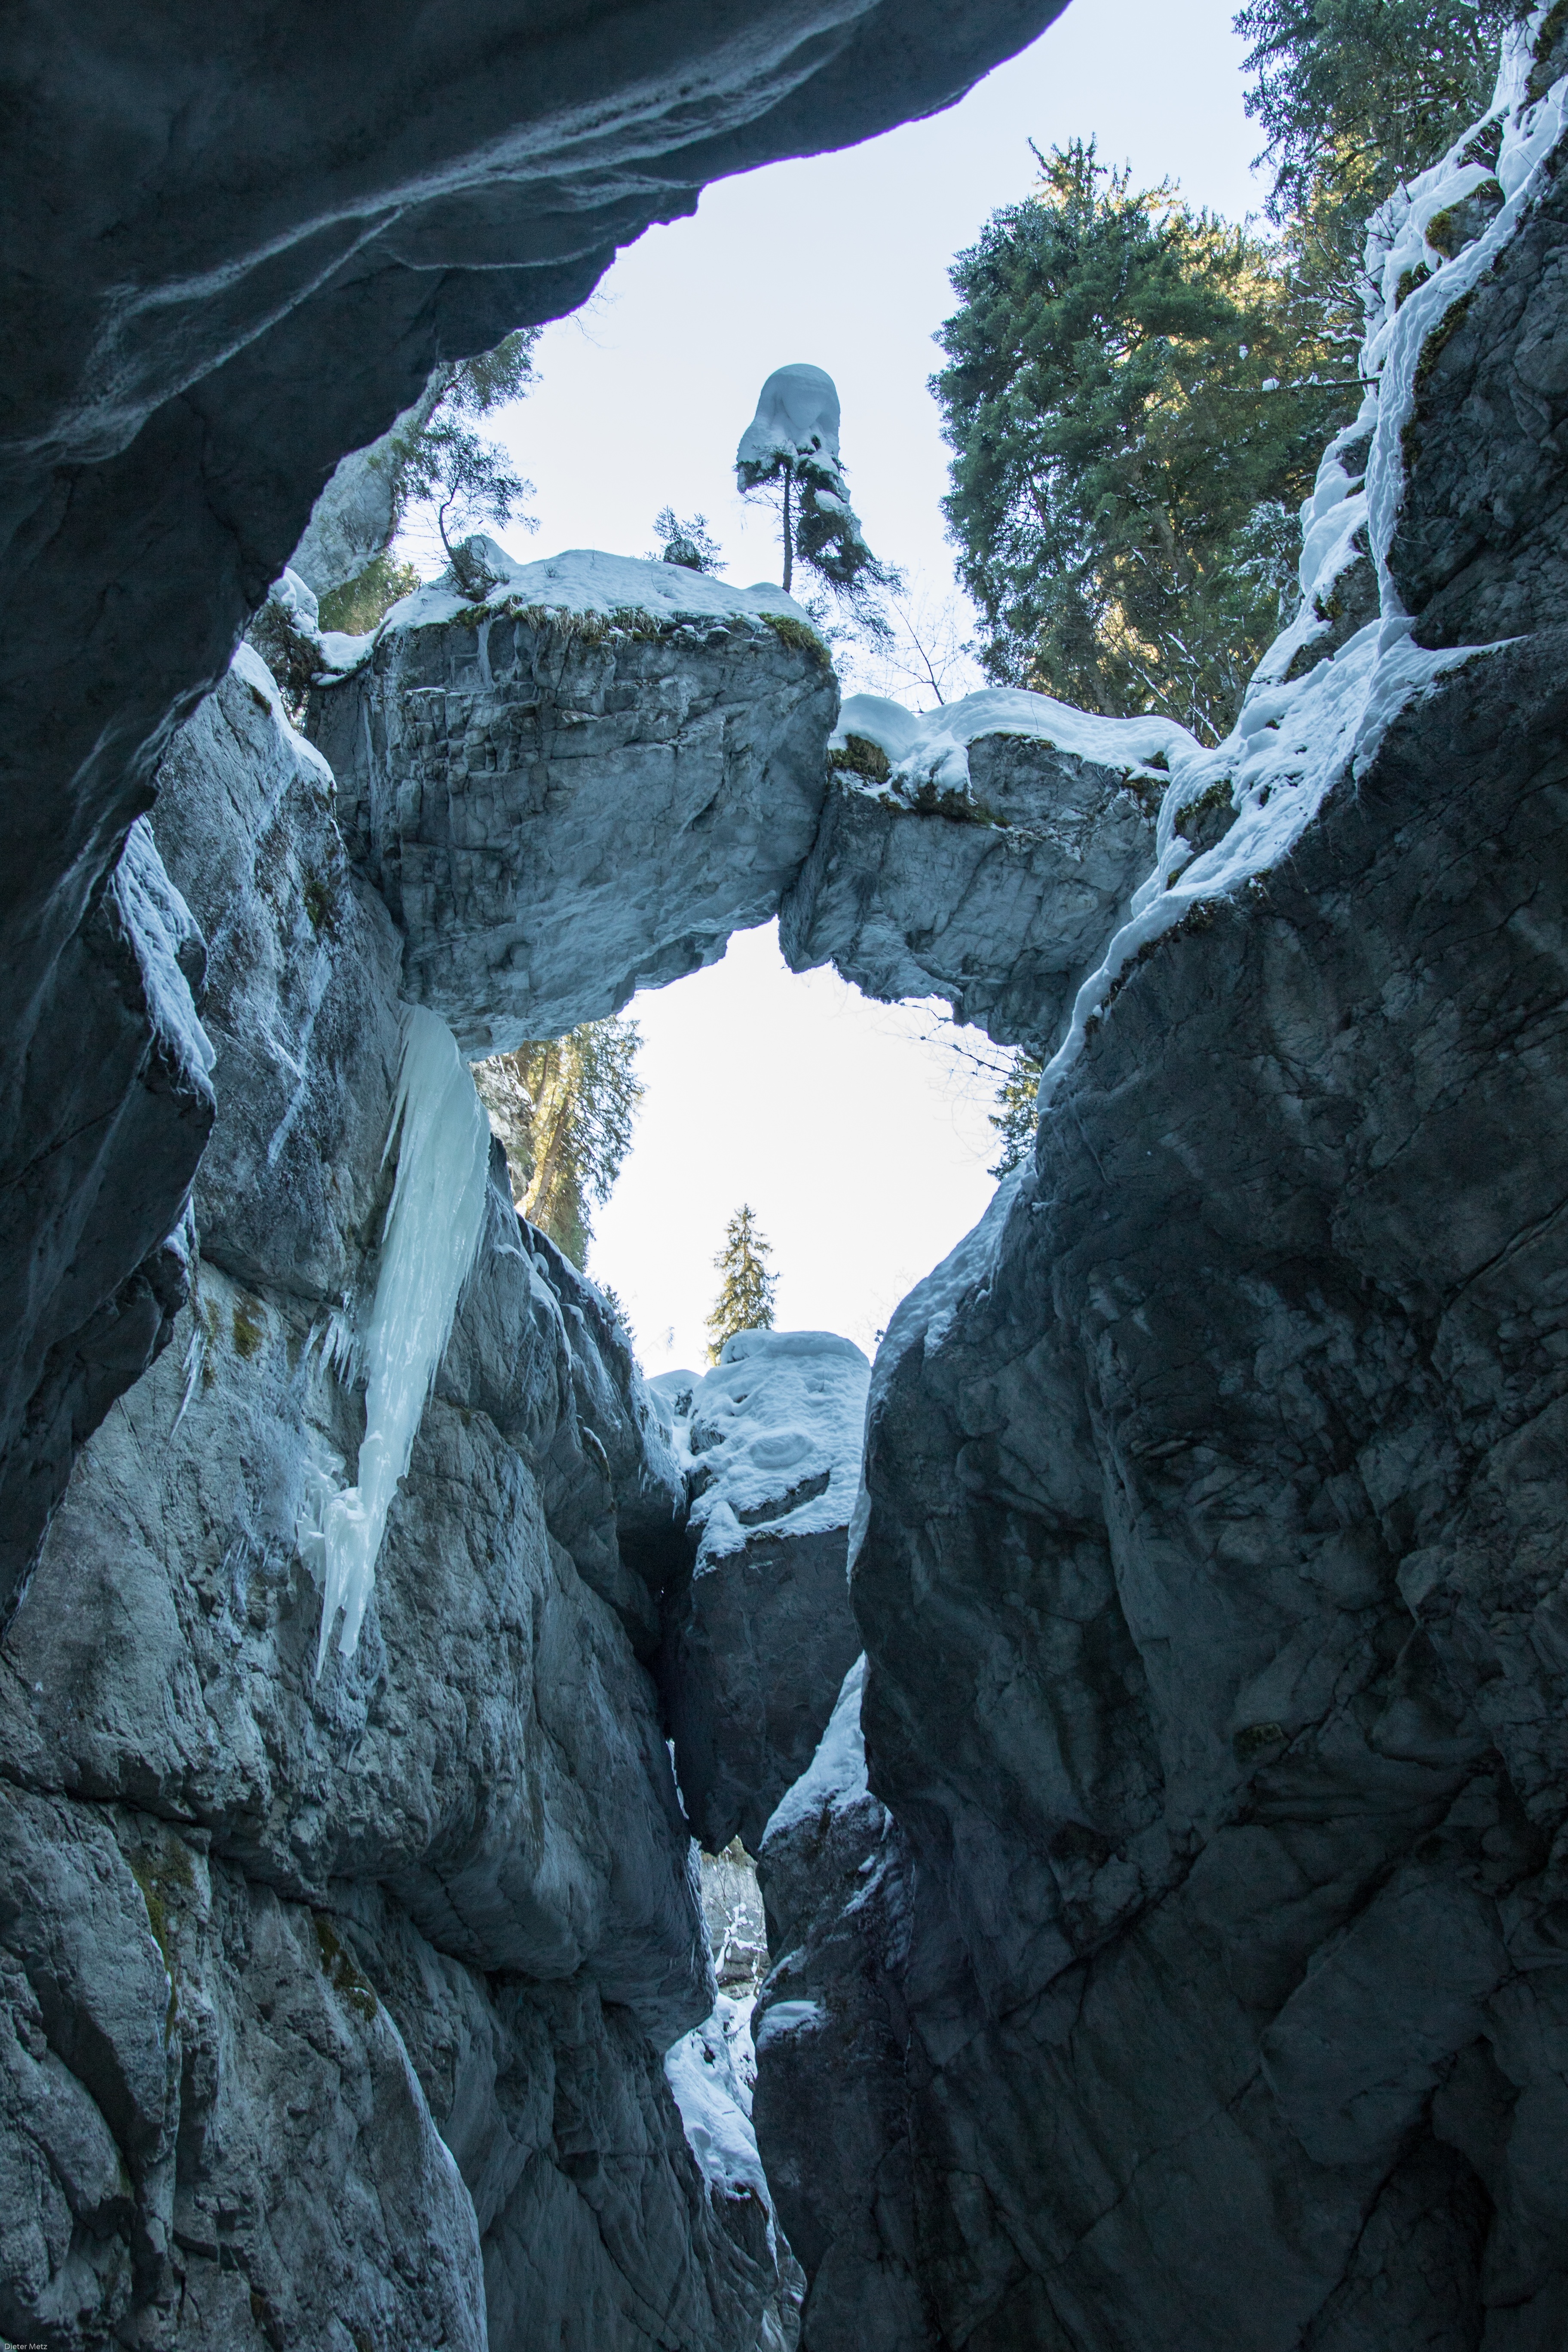
landscape, nature, rock, mountain, snow, winter, hiking, adventure, mountain range, formation, ice, alpine, gorge, extreme sport, terrain, mountain landscape, trees, geology, oberstdorf, landform, allg u alps, breitachklamm, geographical feature, glacial landform, allgau